RoboCup

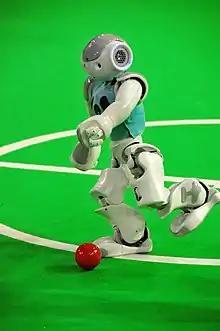
A robot attempts to kick the ball at RoboCup 2013.

RoboCup is an annual international robotics competition founded in 1996 by a group of university professors (including Hiroaki Kitano, Manuela M. Veloso, Itsuki Noda and Minoru Asada). The aim of the competition is to promote robotics and AI research by offering a publicly appealing – but formidable – challenge.